Knaster–Kuratowski–Mazurkiewicz lemma

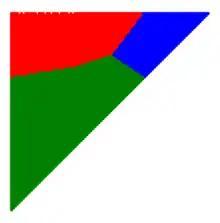
An example of a covering satisfying the requirements of the KKM lemma

The lemma is illustrated by the picture on the right, in which set #1 is blue, set #2 is red and set #3 is green. The KKM requirements are satisfied, since: